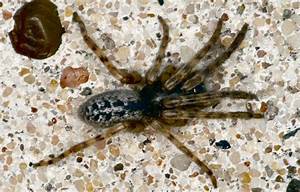
Label: ragno